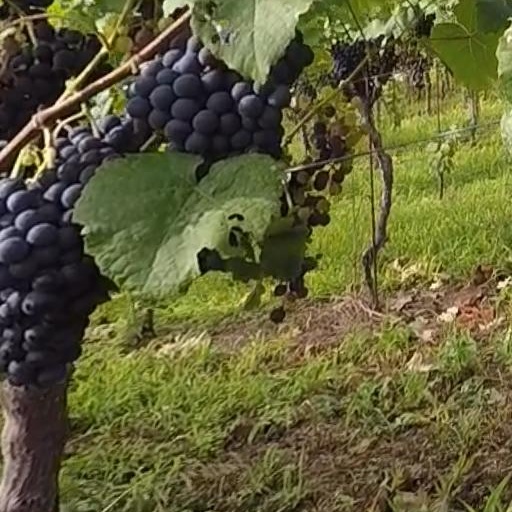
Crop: grape